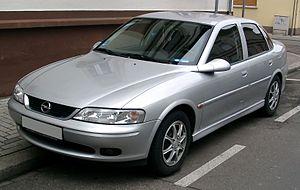
Les Vectra sont des automobiles du segment M2 produites par General Motors sous les marques :